Resurrection Cathedral, Tirana

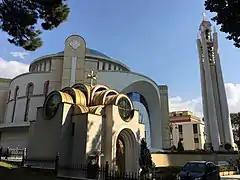

The Resurrection of Christ Cathedral is an Albanian Orthodox church situated in the center of Tirana, Albania. It is considered among the largest Eastern Orthodox churches in the Balkans.